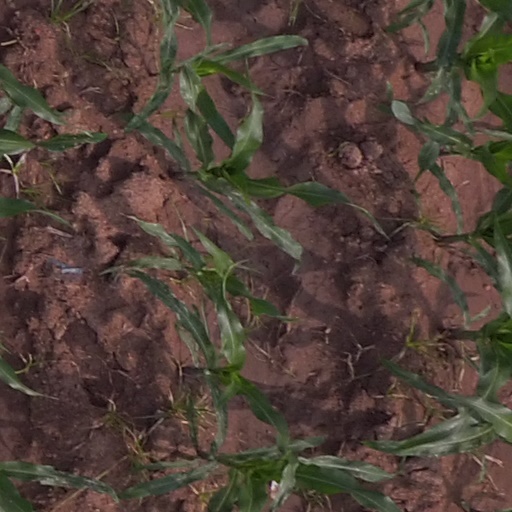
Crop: maize; corn